Carl Christian Hall

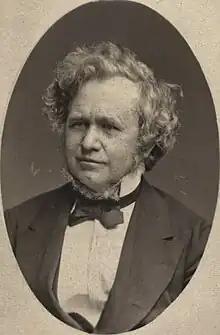

Carl Christian Hall (25 February 1812 – 14 August 1888) was a Danish statesman. Hall served as the Council President of Denmark (Prime Minister), first from 1857 to 1859 and again from 1860 to 1863.